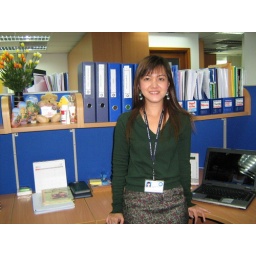
My desk in office